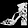
Label: Sandal